Economy of Spain (1939–1959)

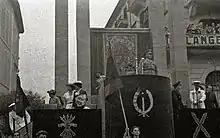
Franco at Tolosa in 1948. The stage where he stands displays the official logo of the Spanish Syndical Organization.

Francoism claimed to follow the national syndicalist economic doctrine, espoused in Spain by FE de las JONS, one of the revolutionary paramilitary groups which had supported the nationalist uprising. Falangist official historiography understood workers' unions as being developed in three phases with specific goals: a defensive one initially, a political one later, and finally that of being a part of the state. The last one, which Francoism was to put into operation, was akin to the recently implemented corporatist organization of fascist Italy. According to national syndicalism, workers' unions are to become the foundation of society by dividing it into corporate groups, through which workers would participate in the direction of the state and the defense of their interests. Spanish national syndicalism was particularly influenced by the corporatist dictatorship of general Miguel Primo de Rivera, who had ruled the country from 1923 to the establishment of the Second Spanish Republic.